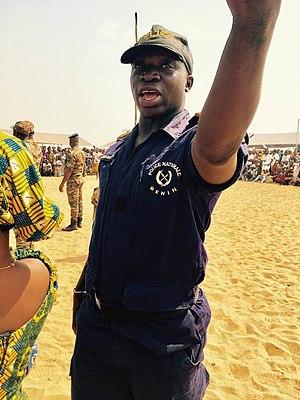
La police républicaine du Bénin résulte de la fusion de l’ex police nationale et l’ex gendarmerie nationale du Bénin. Elle assure le maintien de la loi au Bénin avec la douane, les Eaux et forêts, la police sanitaire, la police environnementale, la police de la pêche et l’Unité mixte de contrôle des conteneurs.